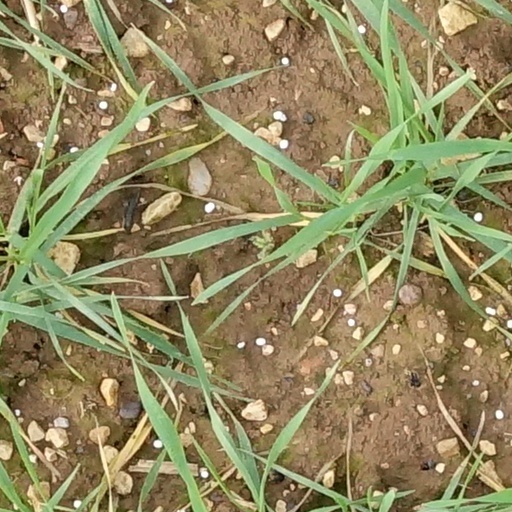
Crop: wheat